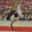
Label: horse